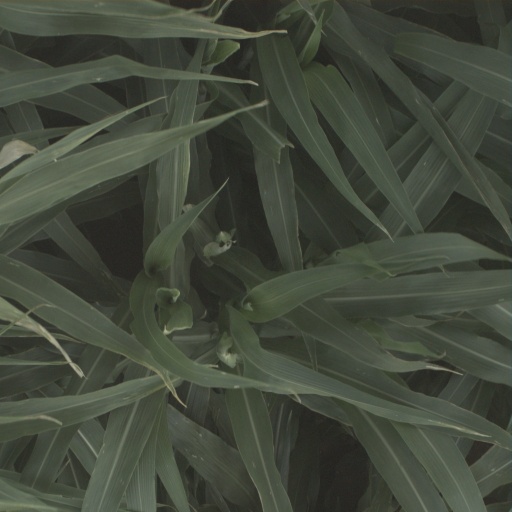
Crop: sorghum